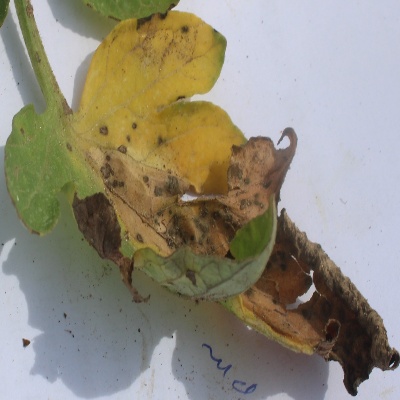
Crop: Tomato
Condition: leaf blight